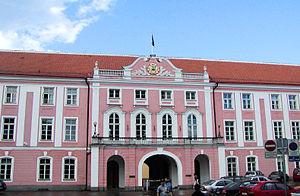
Photo du parlement Estonien, Tallinn